Himachal Pradesh Police

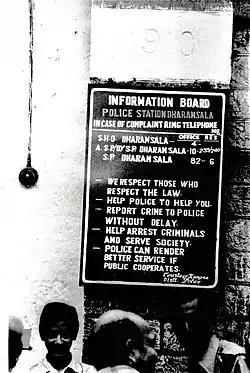
Dharamsala Police Station Information Board

The Himachal Pradesh Police is the law enforcement agency for the state of Himachal Pradesh in India. It has one state headquarters at Shimla and 12 district headquarters in the state.